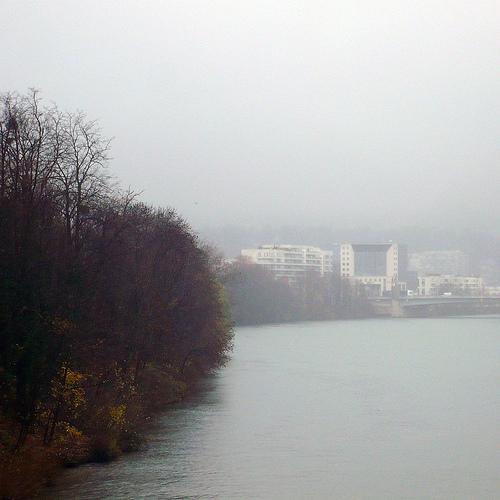
Weather: foggy or hazy